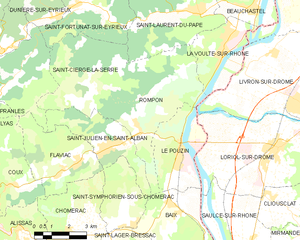
Carte des communes françaises: Rompon